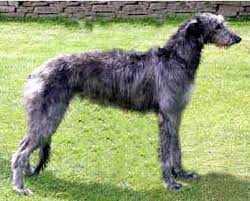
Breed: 224-n000056-Scottish_deerhound